Grounds for Divorce (1925 film)

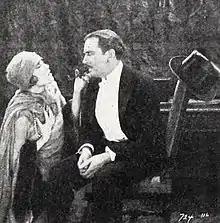
Still with Fazenda and Moore

Grounds for Divorce is a 1925 American silent romantic comedy film directed by Paul Bern and written by Guy Bolton, Violet Clark, and Ernest Vajda. The film stars Florence Vidor, Matt Moore, Harry Myers, Louise Fazenda, George Beranger and Gustav von Seyffertitz. The film was released on July 27, 1925, by Paramount Pictures.